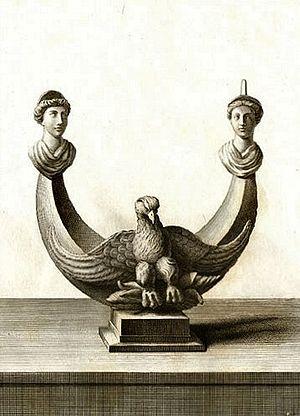
La liste des huiles d'olive italiennes recense les huiles d'olive issues de l'espèce Olea europaea produitent dans les différentes régions italiennes.